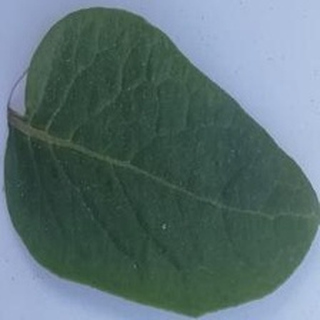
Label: healthy_potato